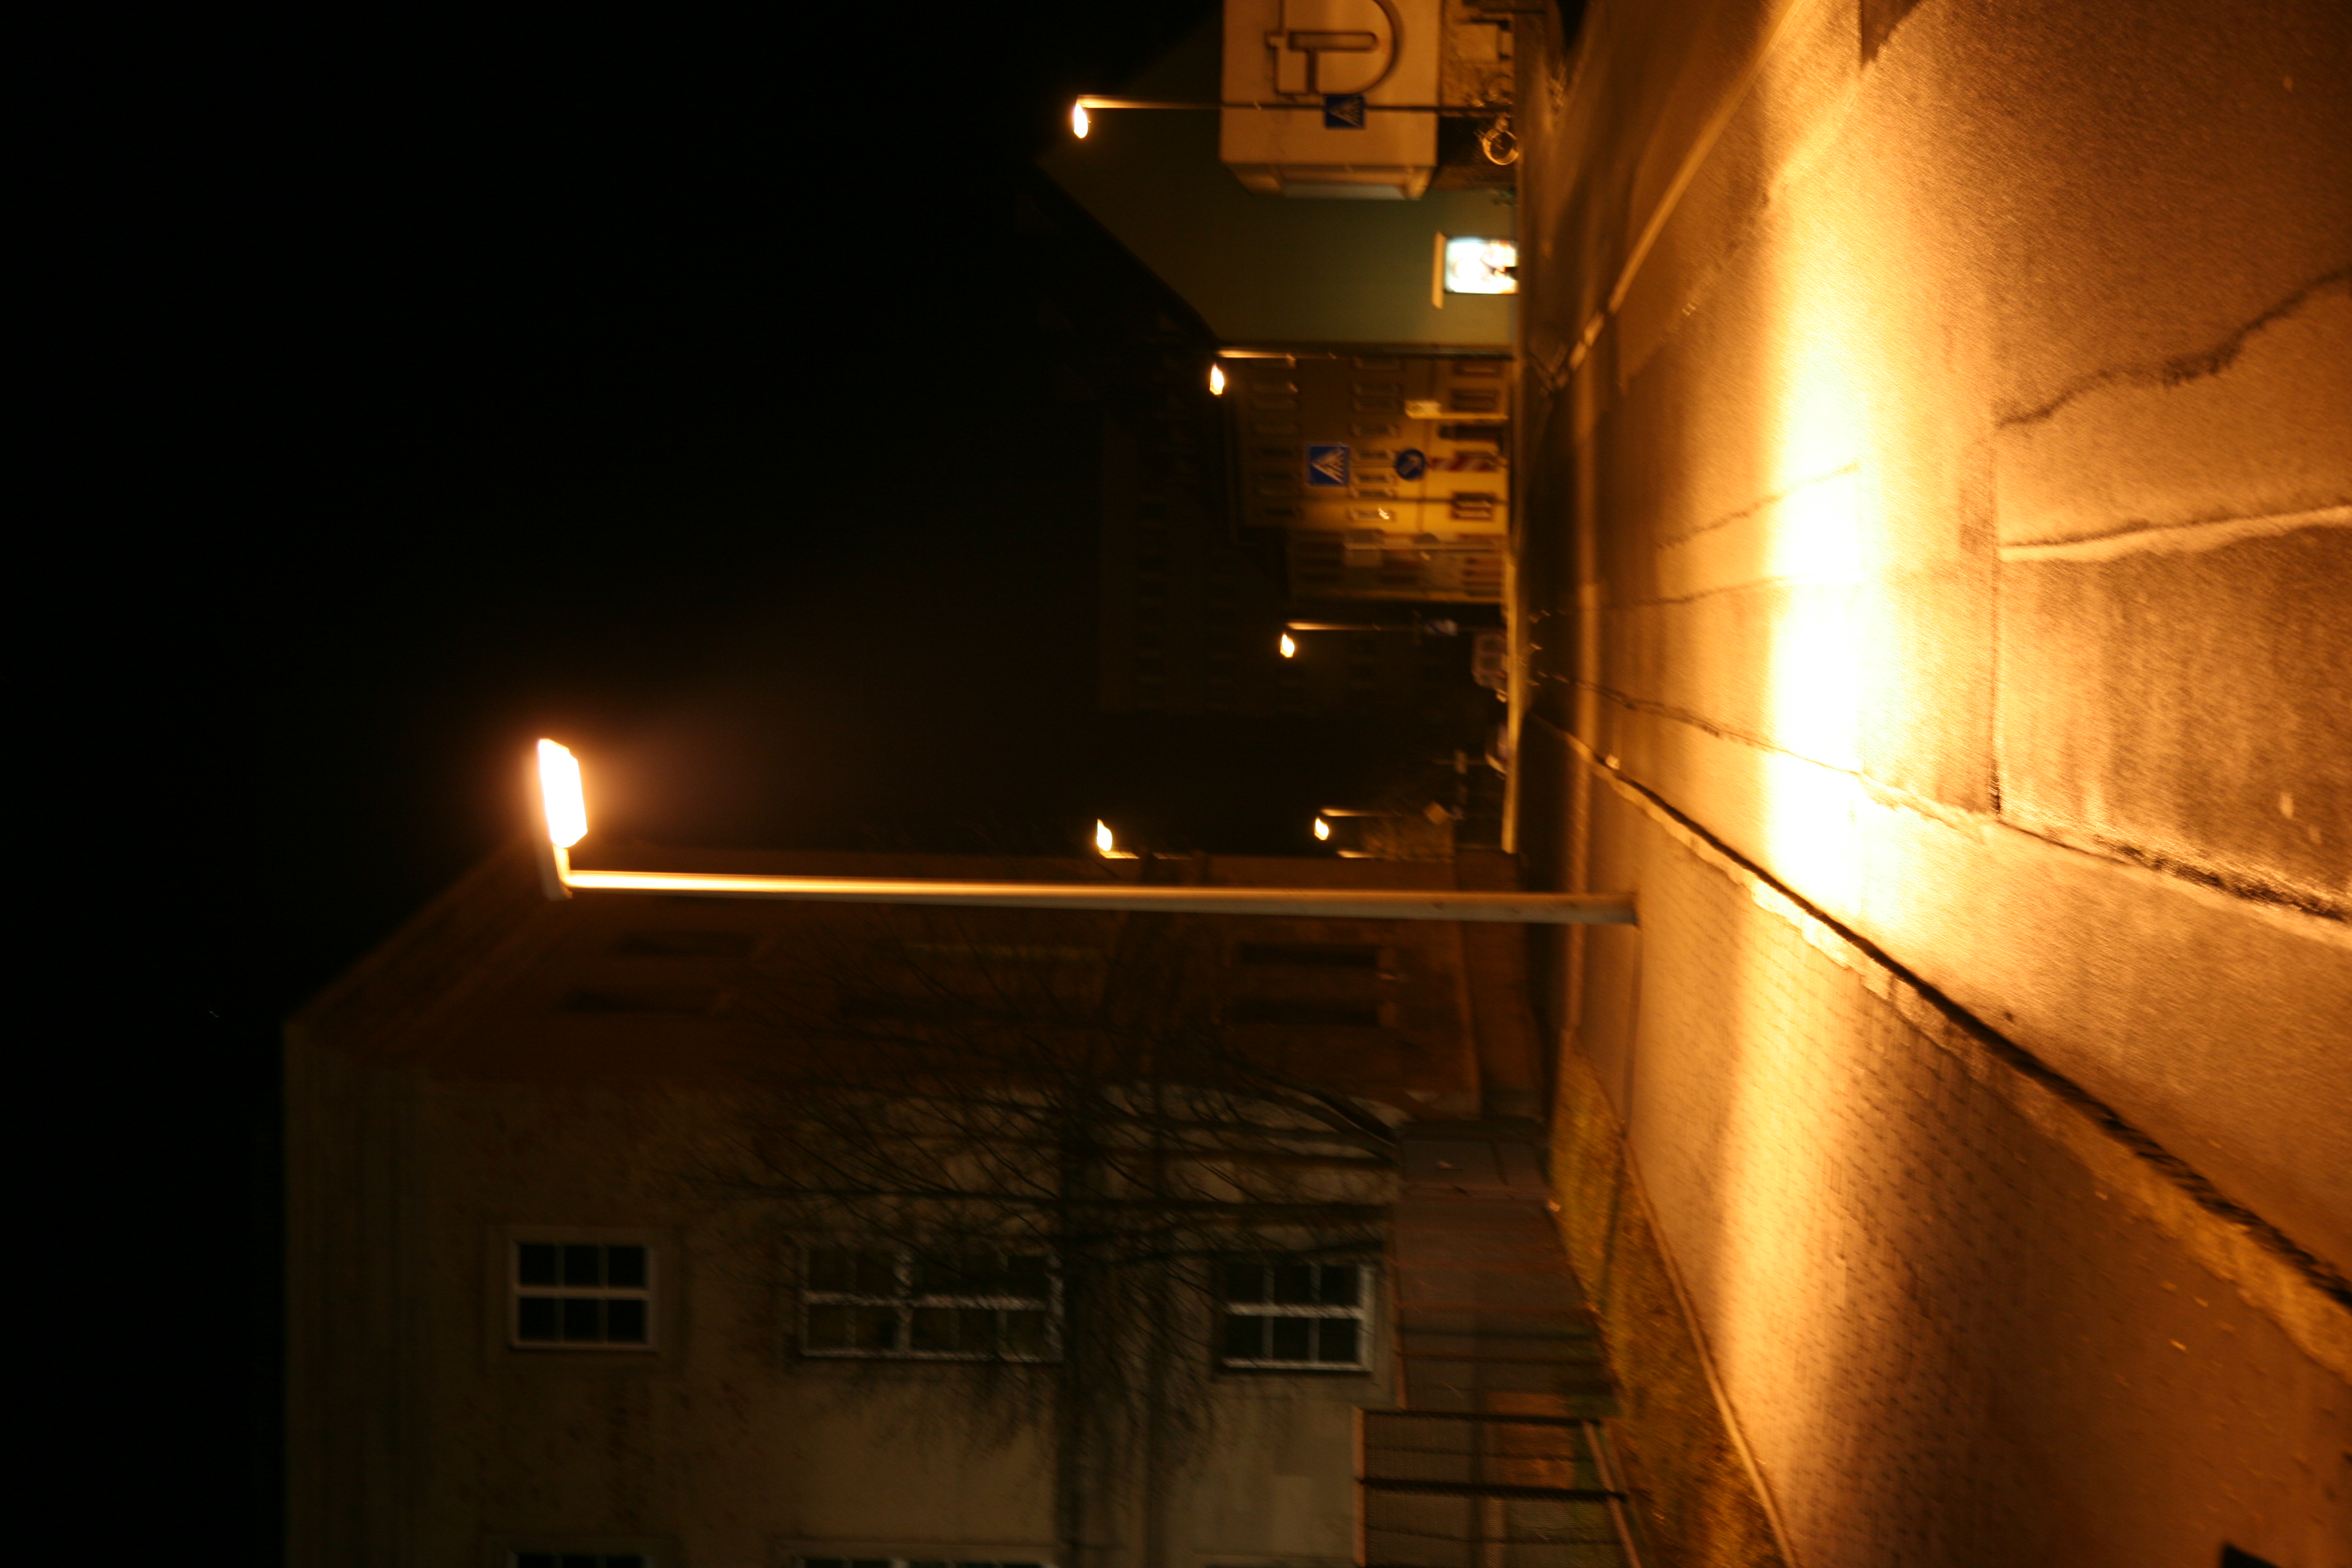
snow, light, night, sunlight, morning, dusk, evening, weather, darkness, street light, lighting, light fixture, germany, allemagne, lampadaire, shape, thuringia, weimar, thuringe, floorlamp, stehleuchte, th ringen